Hawke's Bay Rugby Union

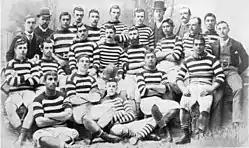
The Hawke's Bay team of 1889

The Hawke's Bay Rugby Union was founded in 1884. This makes it the oldest Provincial Rugby Union outside the four main centres. Hawke's Bay has a very good Ranfurly Shield record with 24 defences from 1922 to 1927, 21 successful defences between 1966 and 1969 as well as 2 defences in 1934. Hawke's Bay won the shield again, claiming it from Otago, on 1 September 2013. They lost the shield soon after to Counties-Manukau, before winning it back from them in August 2014 and holding it for eleven defences until October 2015. Hawke's Bay next held the Shield for 14 defences between October 2020 and September 2022 before losing it to Wellington, and they then regained it back from Wellington on 30 September 2023. Because of relatively few periods of holding the Ranfurly Shield and some long series of defences, Hawke's Bay holds the record for the highest average number of defences per Shield era.